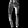
Label: Trouser